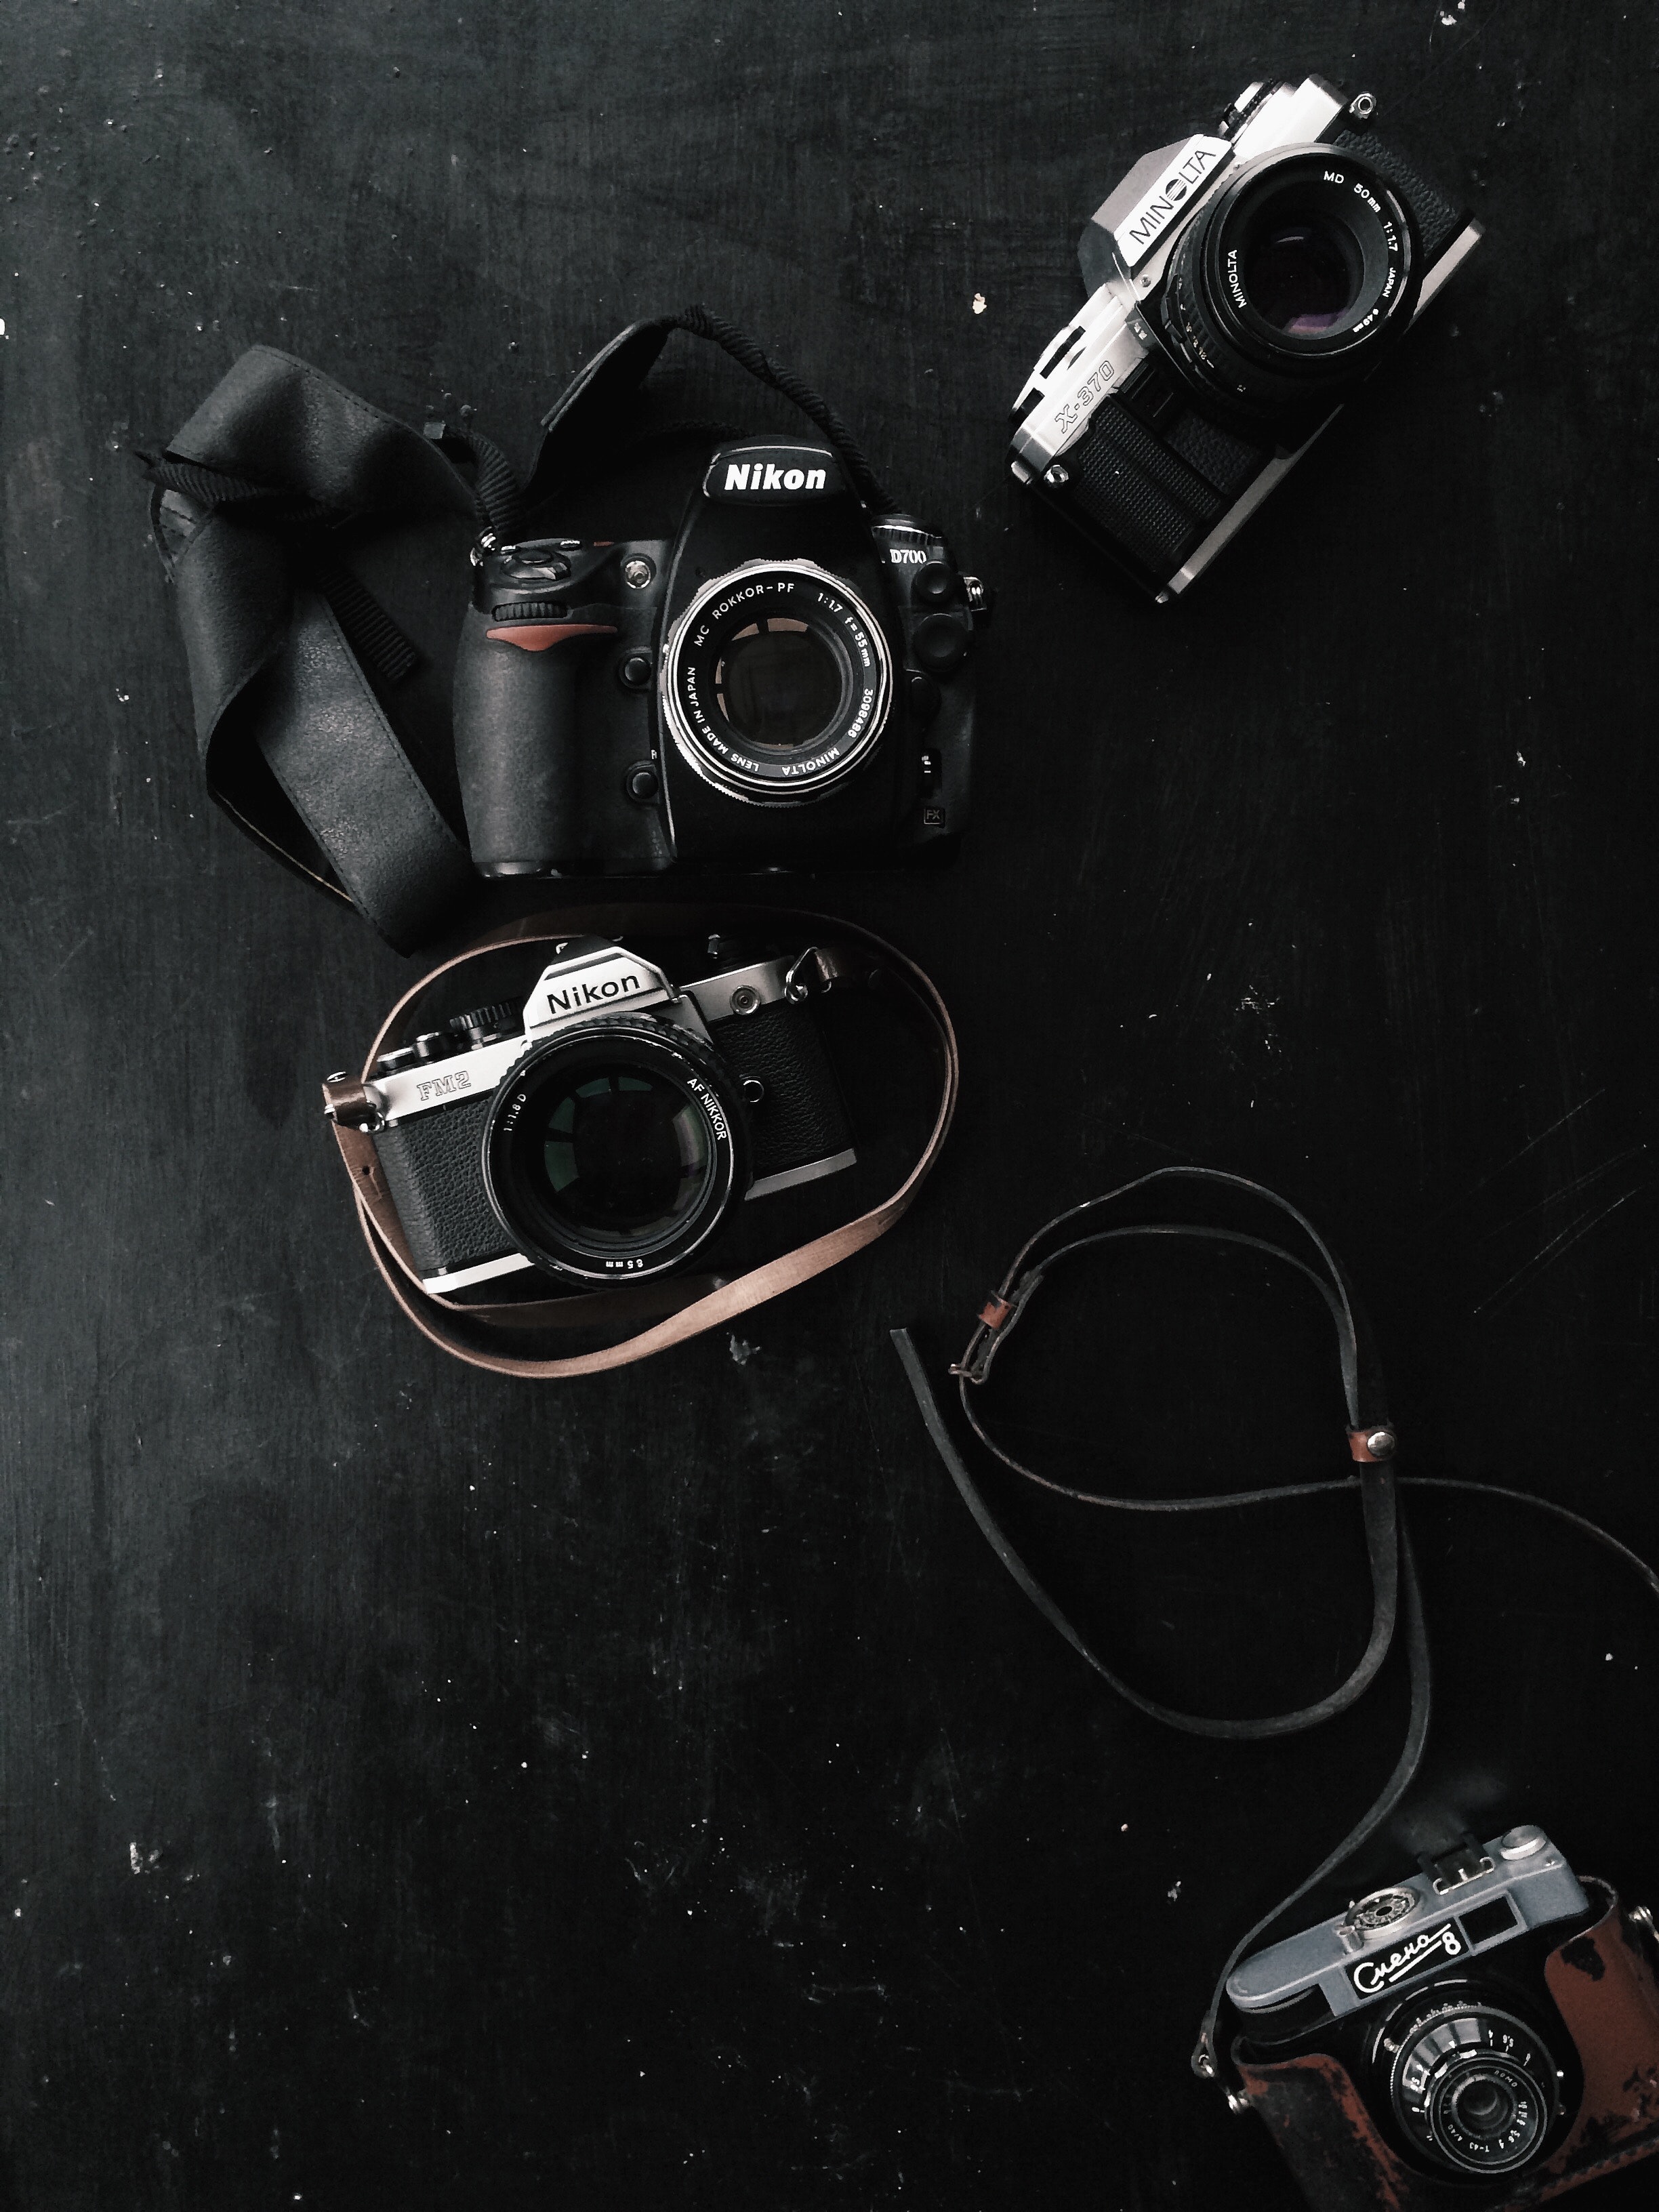
still life photography, font, photography, auto part, space